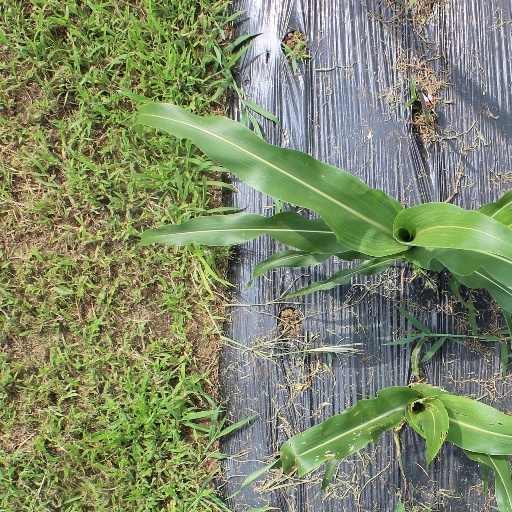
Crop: sorghum